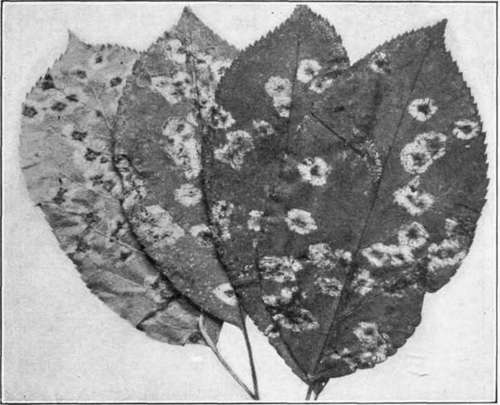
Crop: apple
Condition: rust